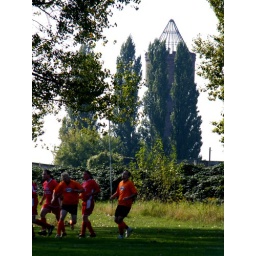
Nice water tower near the ground.